2023 IMSA Battle on the Bricks

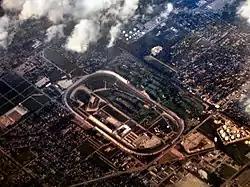
Indianapolis Motor Speedway, the track where the race was held.

International Motor Sports Association's (IMSA) president John Doonan confirmed the race was part of the schedule for the 2023 IMSA SportsCar Championship (IMSA SCC) in August 2022. The event marked IMSA's return to Indianapolis Motor Speedway for the first time since 2014 as the track replaced Mid-Ohio Sports Car Course after the 2022 season. The 2023 IMSA Battle on the Bricks was the tenth of eleven scheduled sports car races of 2023 by IMSA, and it was the seventh round held as part of the WeatherTech Sprint Cup. The race was held at the fourteen-turn Indianapolis Motor Speedway Road Course on September 17, 2023.